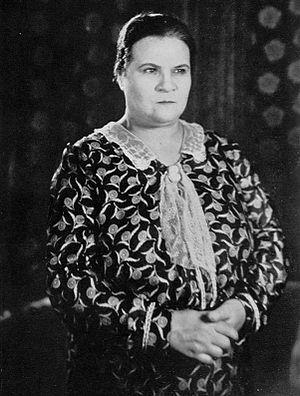
Lillian Elliott, née le 24 avril 1874 au Canada et morte le 15 janvier 1959 à Los Angeles, est une actrice canadienne.